Seth Ryan

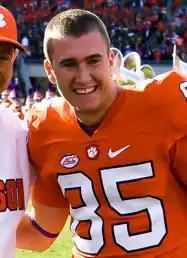
Ryan with Clemson in 2016

Seth Ryan (born March 26, 1994) is a former American football player for the Clemson Tigers and assistant wide receivers coach for the Detroit Lions of the National Football League (NFL). He is best known as being the son of former New York Jets and Buffalo Bills head coach Rex Ryan.